Mount Balkanska

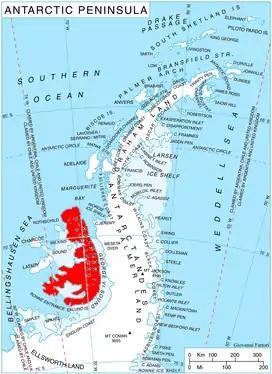
Location of Alexander Island in the Antarctic Peninsula region

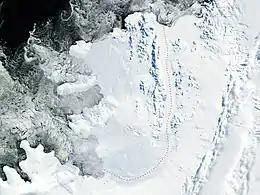
Satellite image of Alexander Island

Mount Balkanska is the mostly ice-covered mountain rising to 1344 m in Lassus Mountains, northern Alexander Island in Antarctica. It has steep and partly ice-free southwest slopes, and surmounts Nichols Snowfield to the east and Narechen Glacier to the northwest.